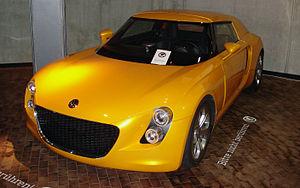
La Volkswagen XL Sport Concept est une voiture de sport concept-car du constructeur automobile allemand Volkswagen, présentée au Mondial Paris Motor Show 2014.
La Volkswage Ecoracer est un concept-car de la marque automobile Volkswagen. Elle pèse 850 kilos, une carrosserie en carbone ainsi qu'un moteur turbo-diesel 1.5 de 136 ch. Sa consommation est de 3,4 l/100km pour une vitesse allant jusqu'à 230km/h.